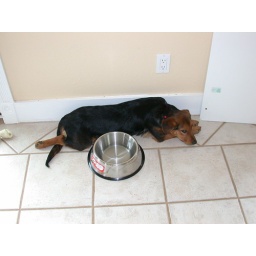
maggie in front of water bowl